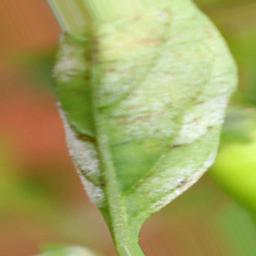
Label: powdery mildew